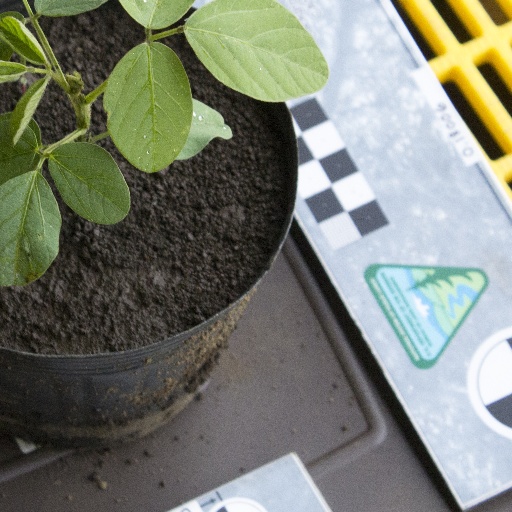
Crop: soybean